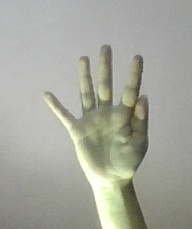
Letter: sheen